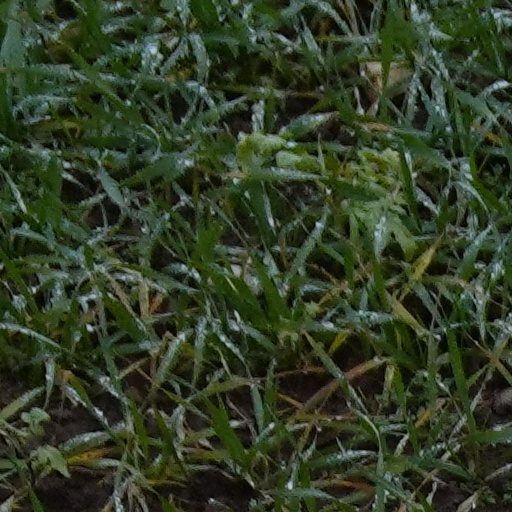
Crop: wheat